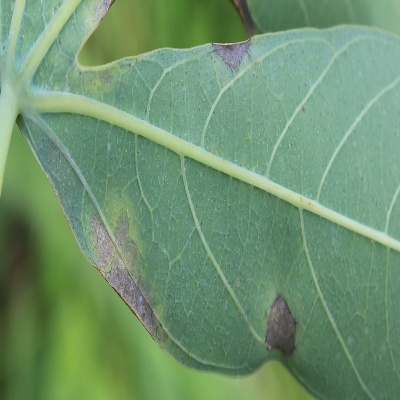
Crop: Cassava
Condition: bacterial blight